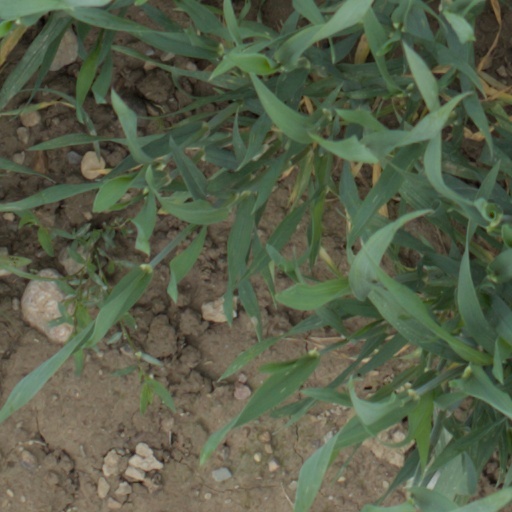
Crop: wheat